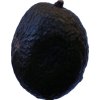
Label: black_avocado